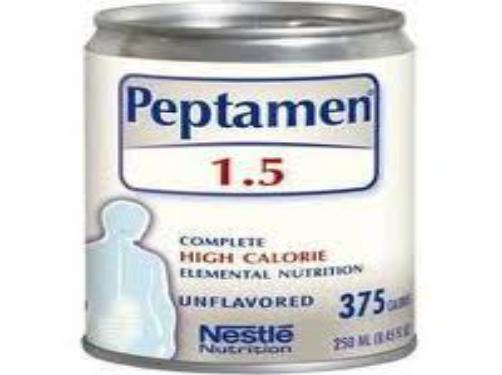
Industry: Food